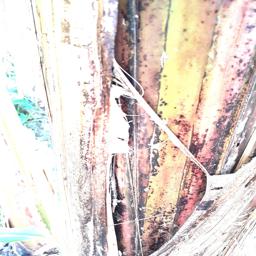
Label: BACTERIAL SOFT ROT